Albatros W.8

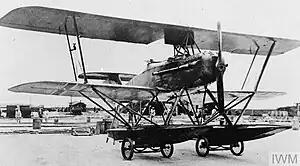
An Albatros W.8 floatplane on its beaching gear

The Albatros W.8 was a German biplane fighter floatplane that saw service during First World War. It patrolled the seas around 1918. The fuselage of the aircraft was made of wood, similar to most aircraft designs of that period. The W.8 had a water-cooled Benz Bz.IIIb eight-cylinder engine fitted with a fixed two-bladed wooden propeller.